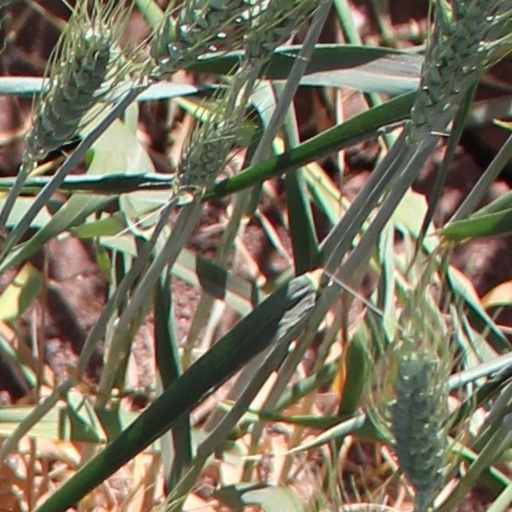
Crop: wheat